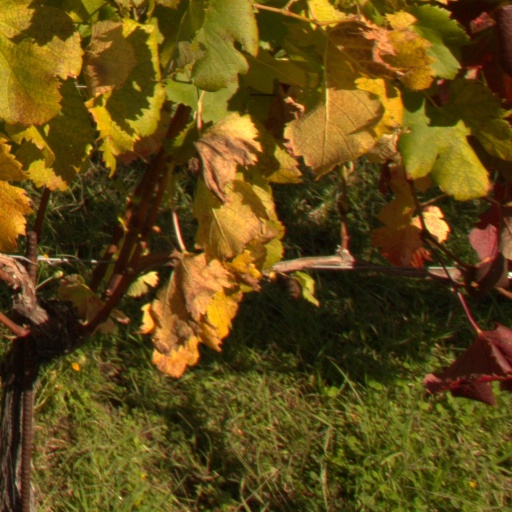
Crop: grape